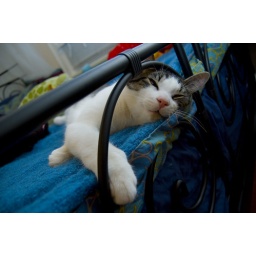
cat in bed